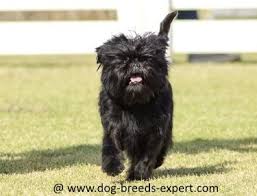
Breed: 200-n000012-affenpinscher